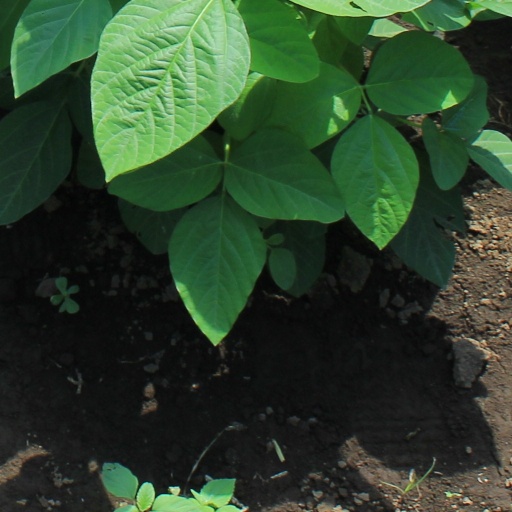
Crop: soybean